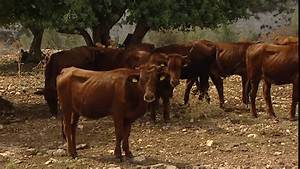
Label: cow